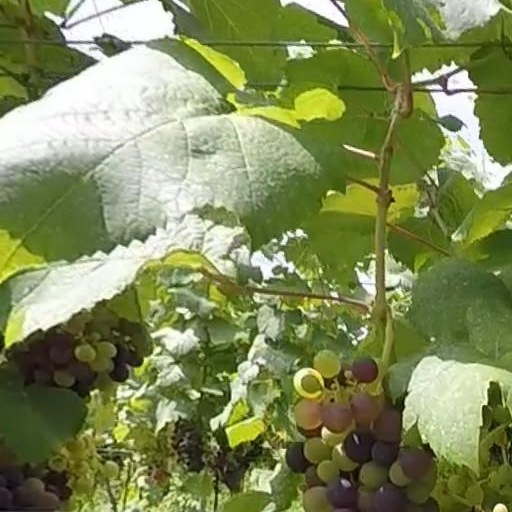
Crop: grape